Answer in natural language. How many Chairs are visible in the scene? Choose between the following options: 6, 7, 0, 5 or 8
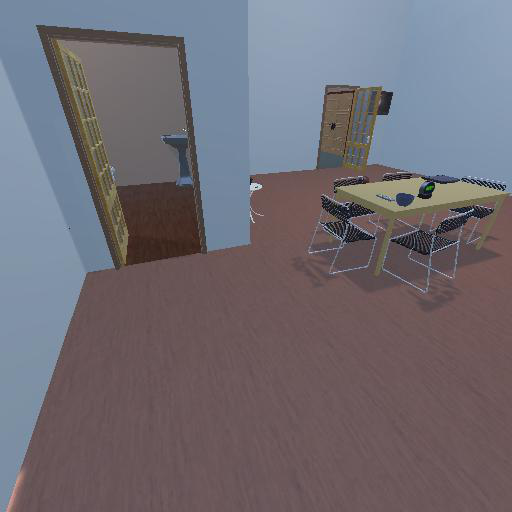
<answer>5</answer>